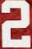
Number: 2